Maria Simon (sociologist)

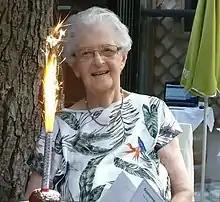
Simon in 2018

Maria Dorothea Simon (6 August 1918 – 8 March 2022) was an Austrian psychologist and scholar of social work. Born into a Jewish family in Vienna near the end of the First World War, she was educated in Austria and Czechoslovakia but emigrated to London after the latter was annexed by Germany in 1938. While in the United Kingdom, she worked at the Hampstead Nurseries, an experimental child care centre run by the psychoanalyst Anna Freud. She was married to the jurist and resistance activist .